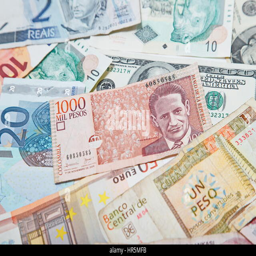
background from paper money of the different countries .